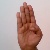
The image shows a hand gesture representing the letter 'B' in Indian Sign Language.